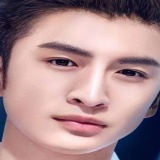
diễn viên Trương Vân Long